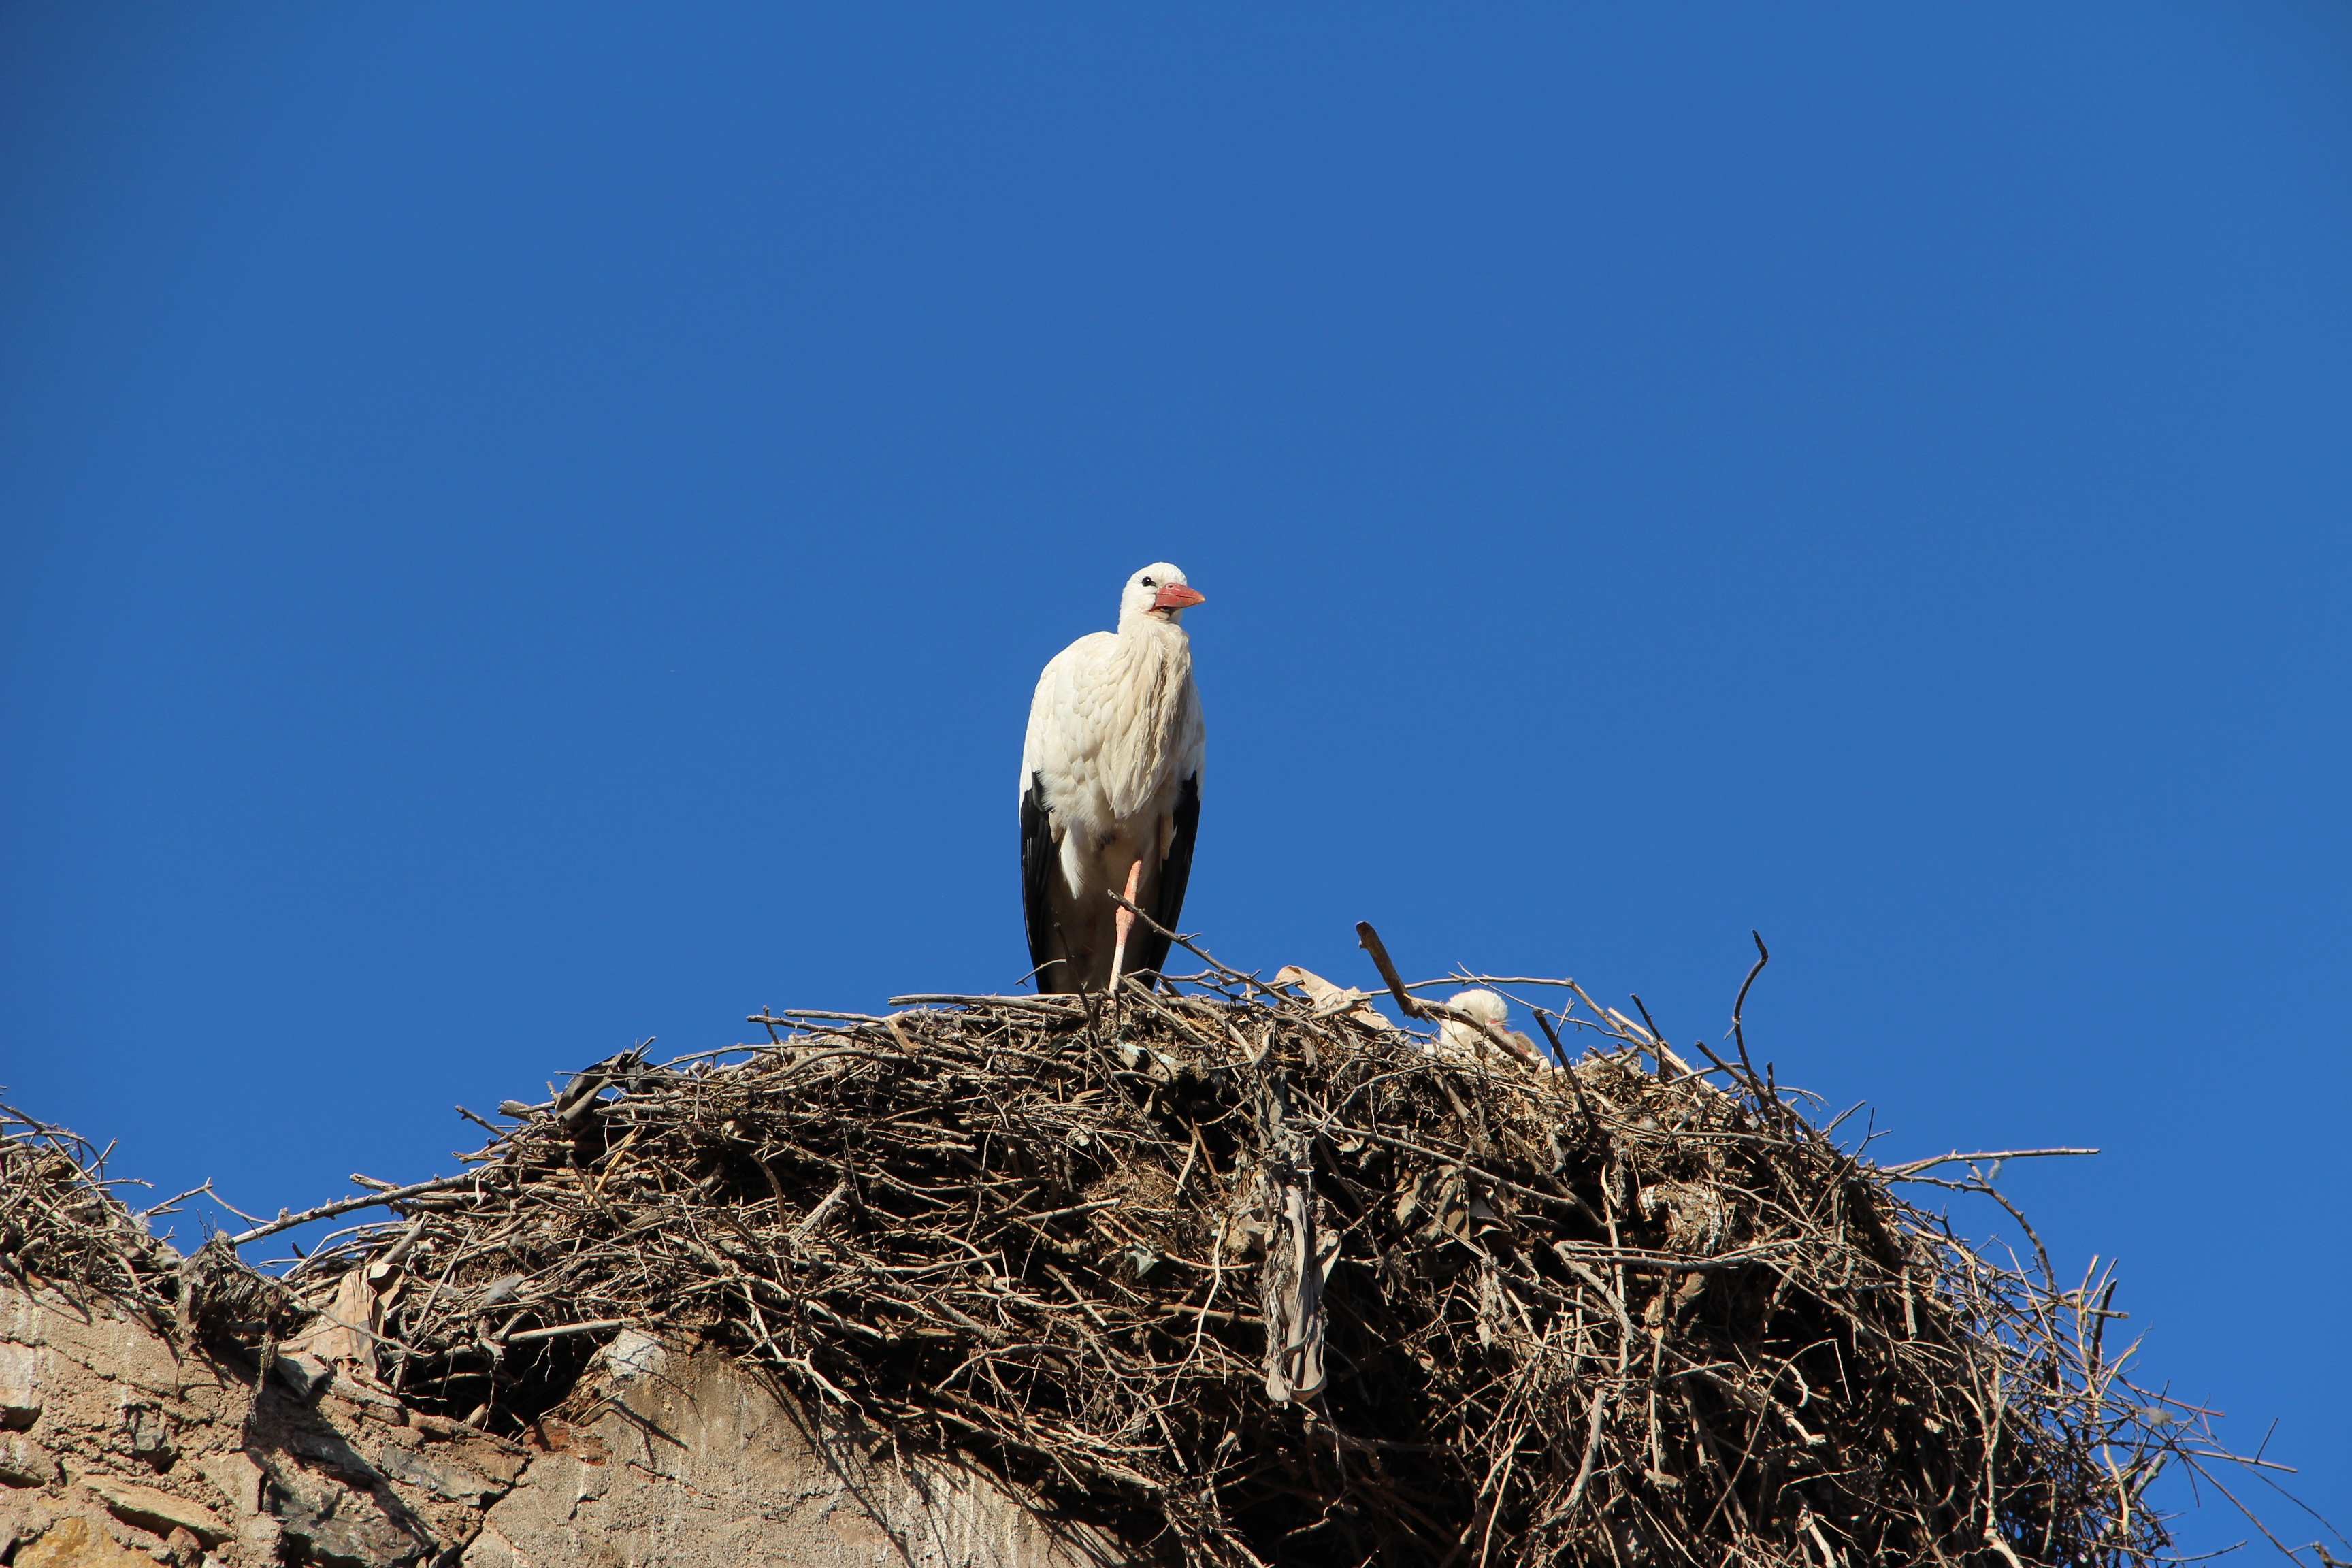
bird, animal, wildlife, clear, beak, fauna, stork, blue sky, vertebrate, morocco, kasbah, large, white storks, marrakesh, african bird, stork nest, ciconiiformes